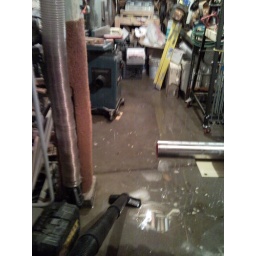
Have about 1/2&amp;quot;of water over most of the basement floor